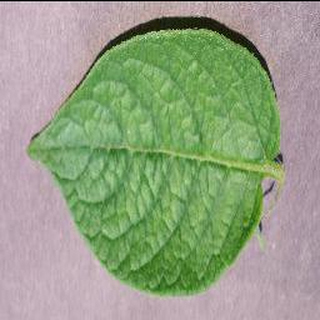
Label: healthy_potato